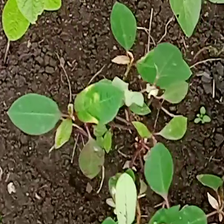
Weed species: Moti_dudhi(Euphorbia_geneculata_L)